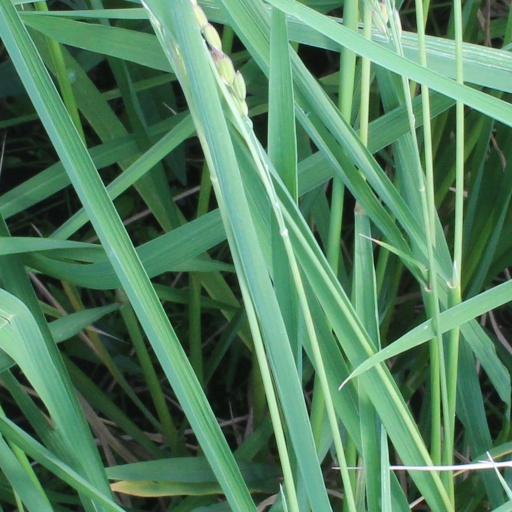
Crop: rice